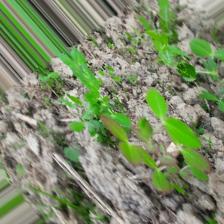
Label: Lentil Rust